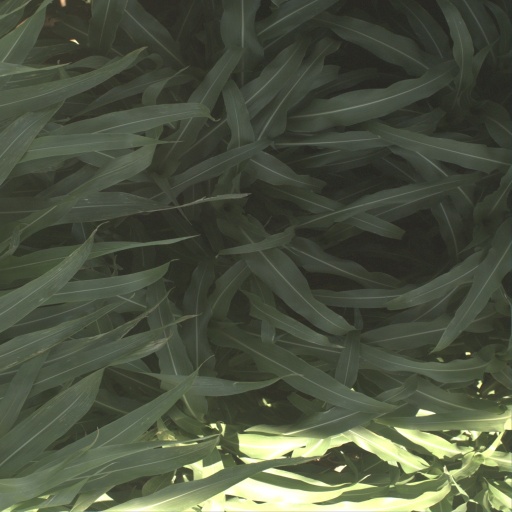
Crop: sorghum